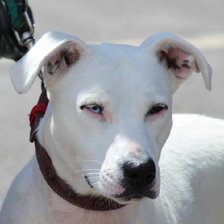
Label: animals